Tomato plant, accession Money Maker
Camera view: bottom (45 deg); turntable rotation: 210 degrees
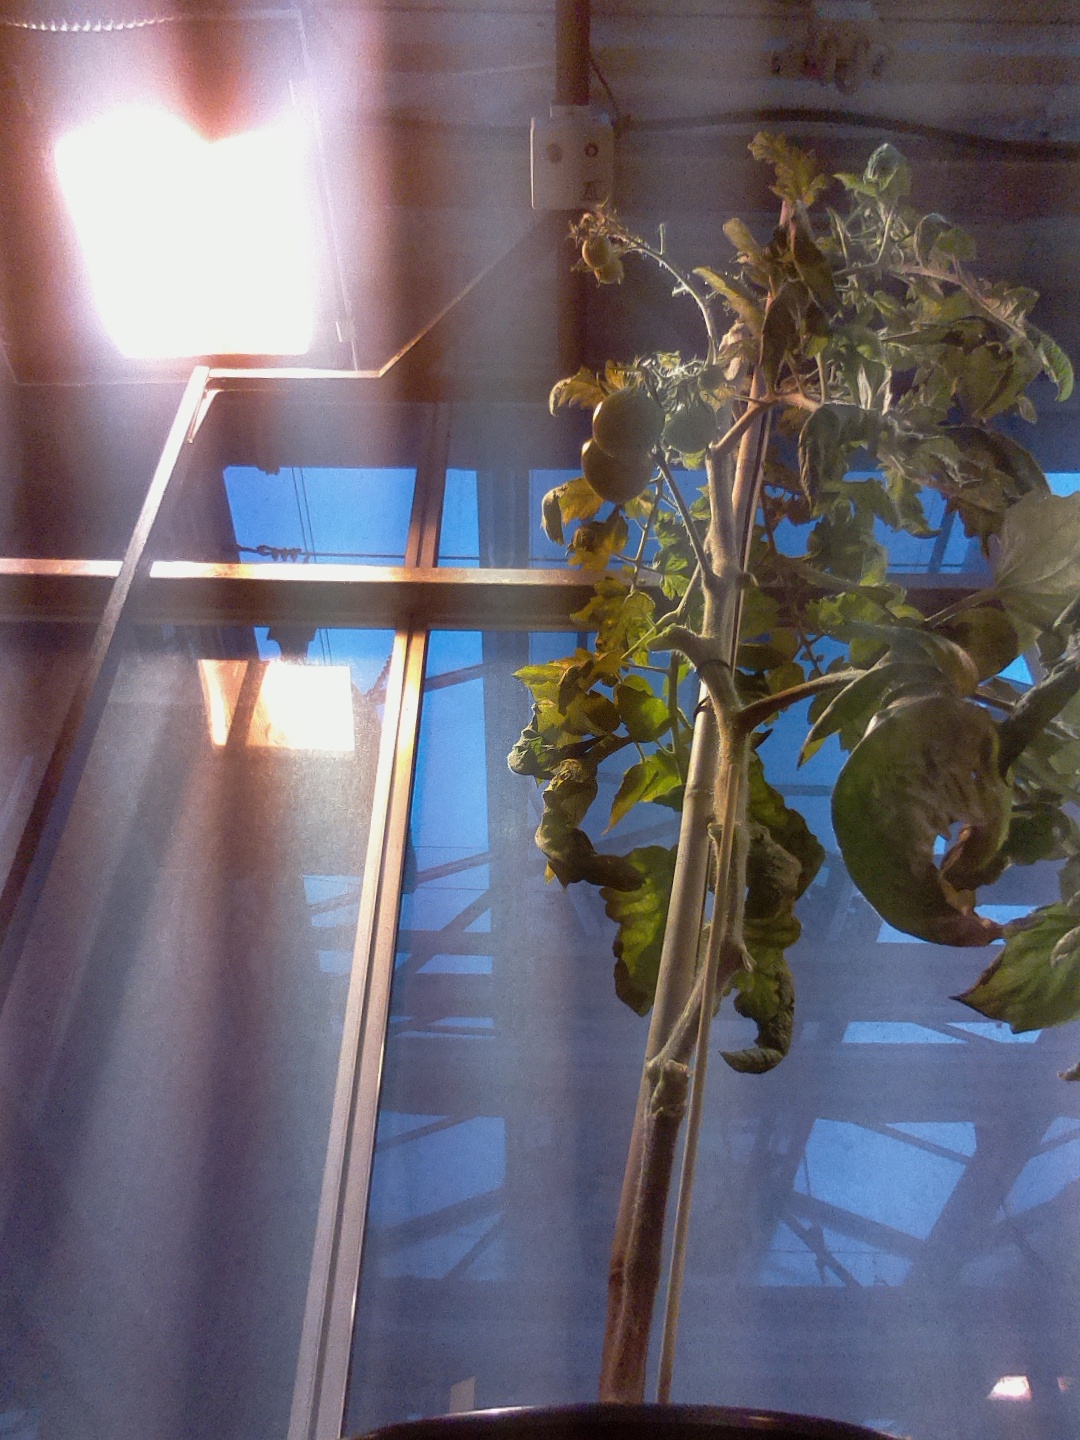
BBCH growth stage 77: 70%-80% of final fruit size